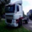
Label: truck